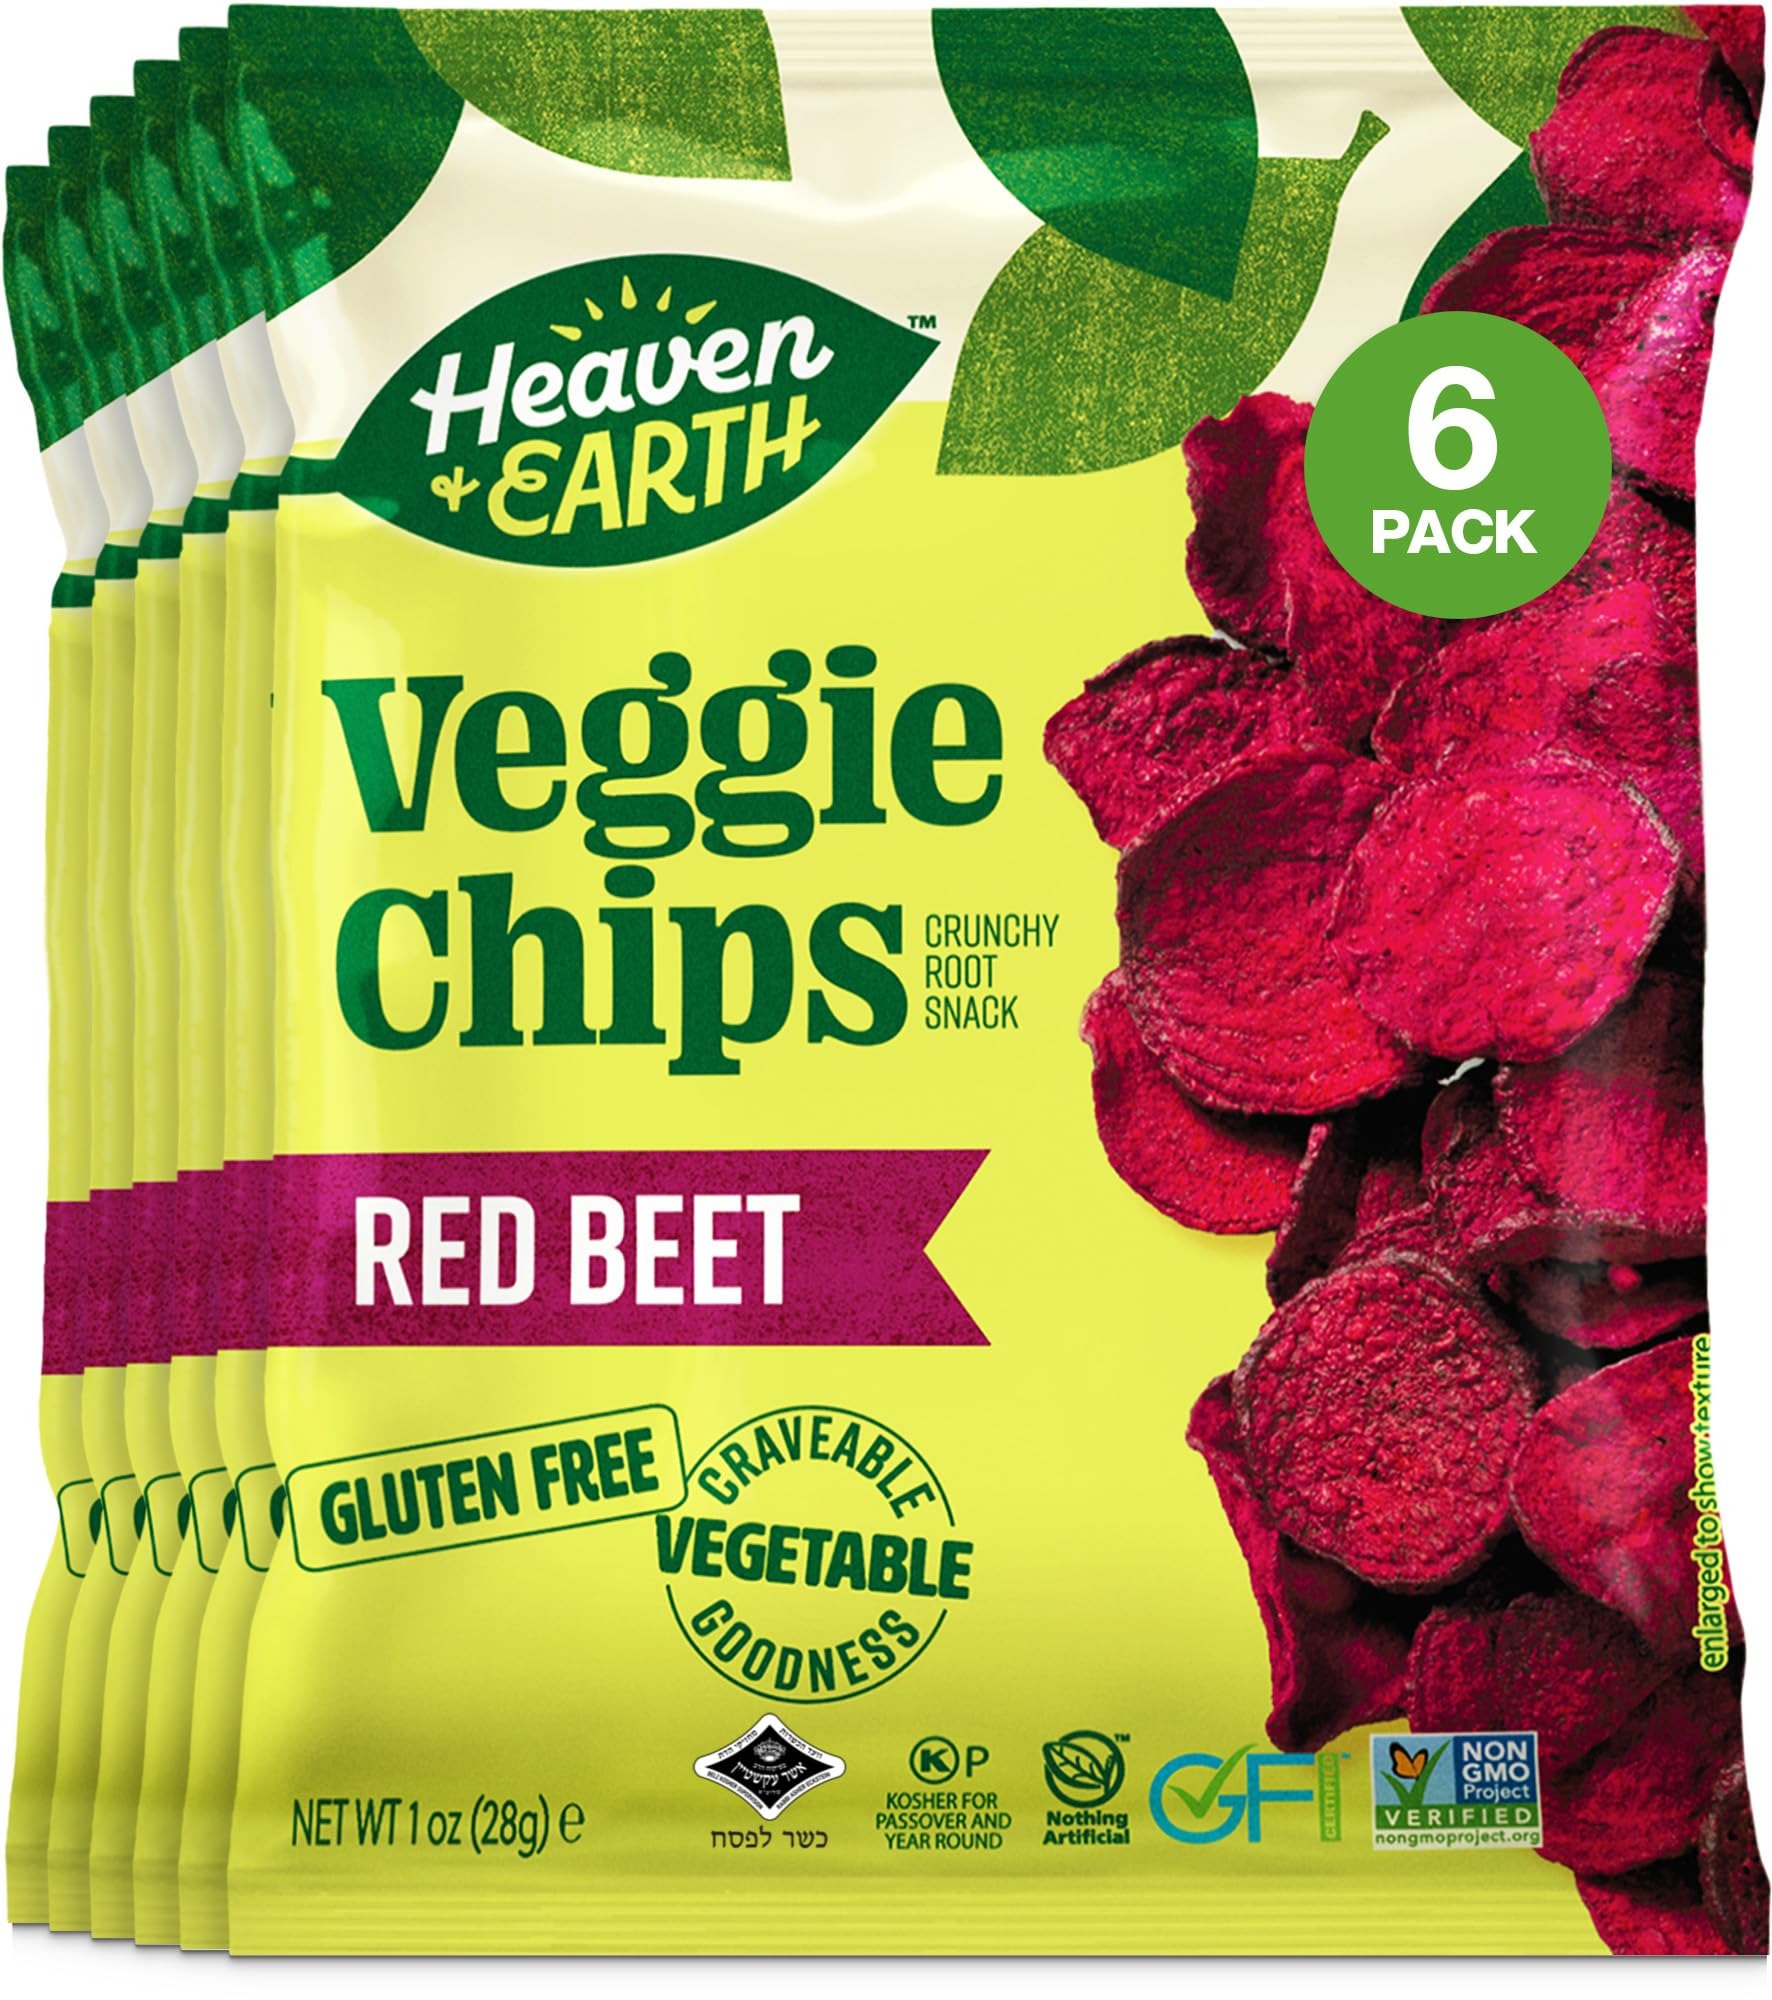
Item Name: Heaven & Earth Beet Chips 1oz (6 Pack) Crisp and Delicious | Gluten Free | Certified Kosher (including Passover)
Bullet Point 1: Heaven & Earth Artisanal Crafted Crispy Beet Root Chips
Bullet Point 2: Non GMO Verified, Certified Gluten Free
Bullet Point 3: Peeled, Sliced and Crisped to Perfection
Bullet Point 4: The perfect Tasty Guilt Free Snack!
Bullet Point 5: Certified kosher for passover and all year round
Product Description: Beet root Vegetables peeled, sliced, and salted to perfection. This is no ordinary chip, Heaven and earth artisanal taro chips are an elevated taste experience. Heaven & Earth mission is to bring our consumers “better for you” food products with real ingredients that cater to the health conscious, as well as the regular Mom who wants to serve her children (as well as herself ☺) more wholesome products. H&E products are “All Natural” and will expand options for consumers looking to improve their healthy lifestyle. Looking forward to serve you a piece of Heaven and Earth! Cheers!
Value: 6.0
Unit: Ounce

Price: 11.99